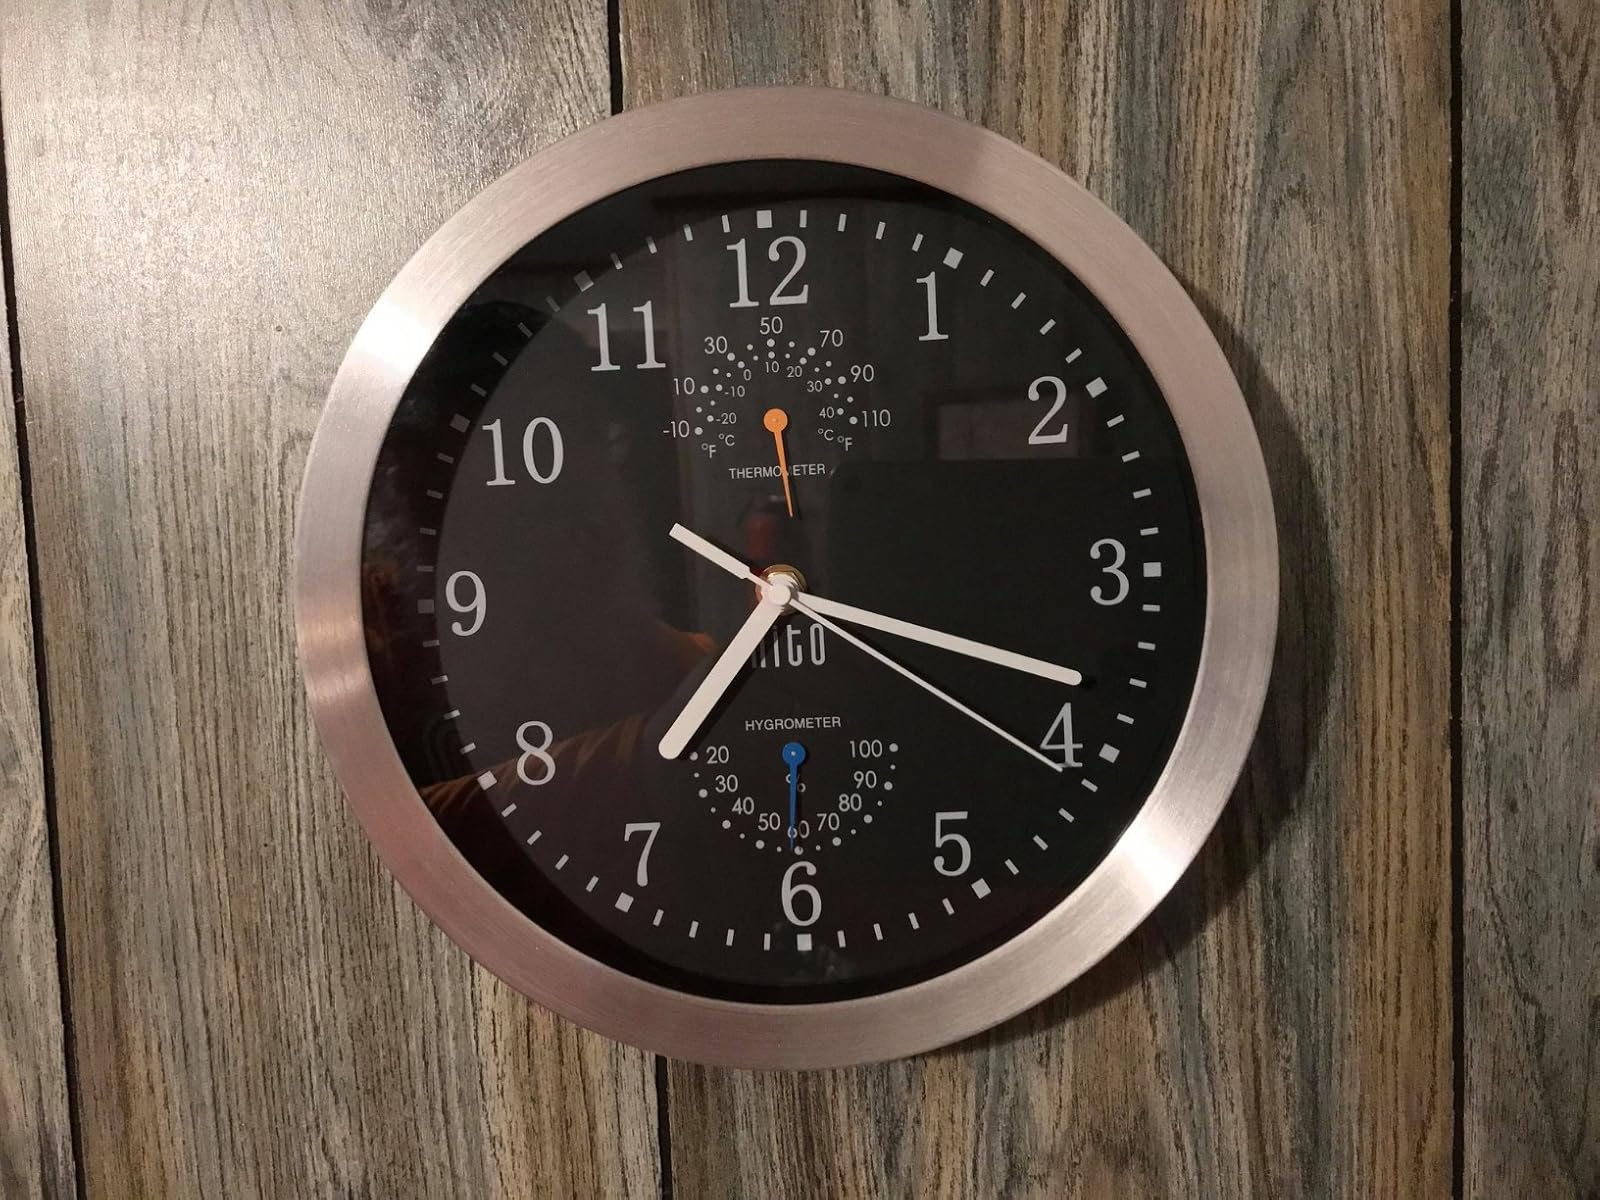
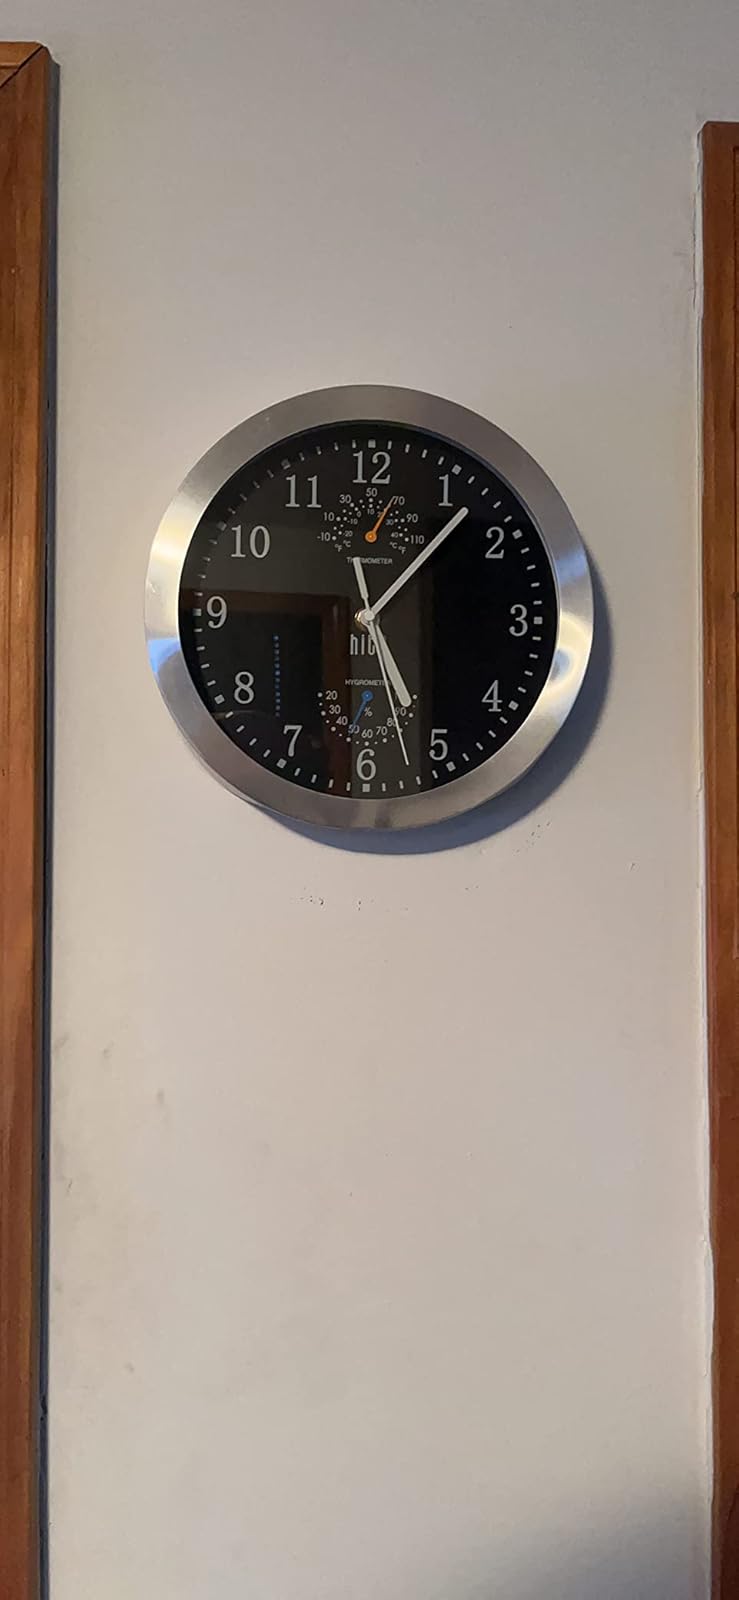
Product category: clock
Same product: yes